Whitey Lockman

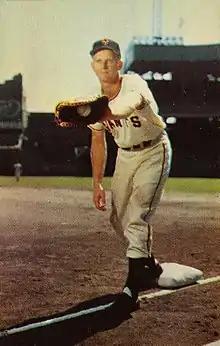
Lockman at the Polo Grounds

Carroll Walter "Whitey" Lockman (July 25, 1926 – March 17, 2009) was an American left-handed hitting first baseman and outfielder, coach, manager and front office executive in Major League Baseball.